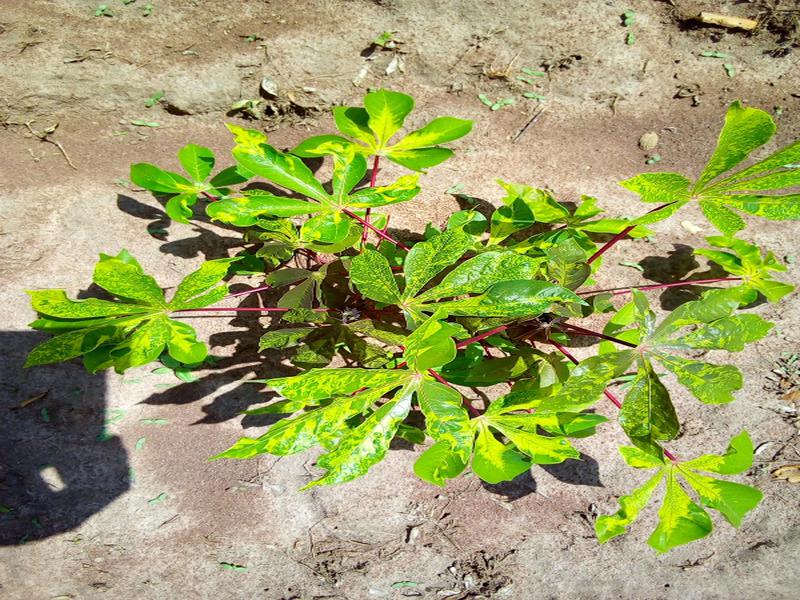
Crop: cassava
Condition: mosaic_disease